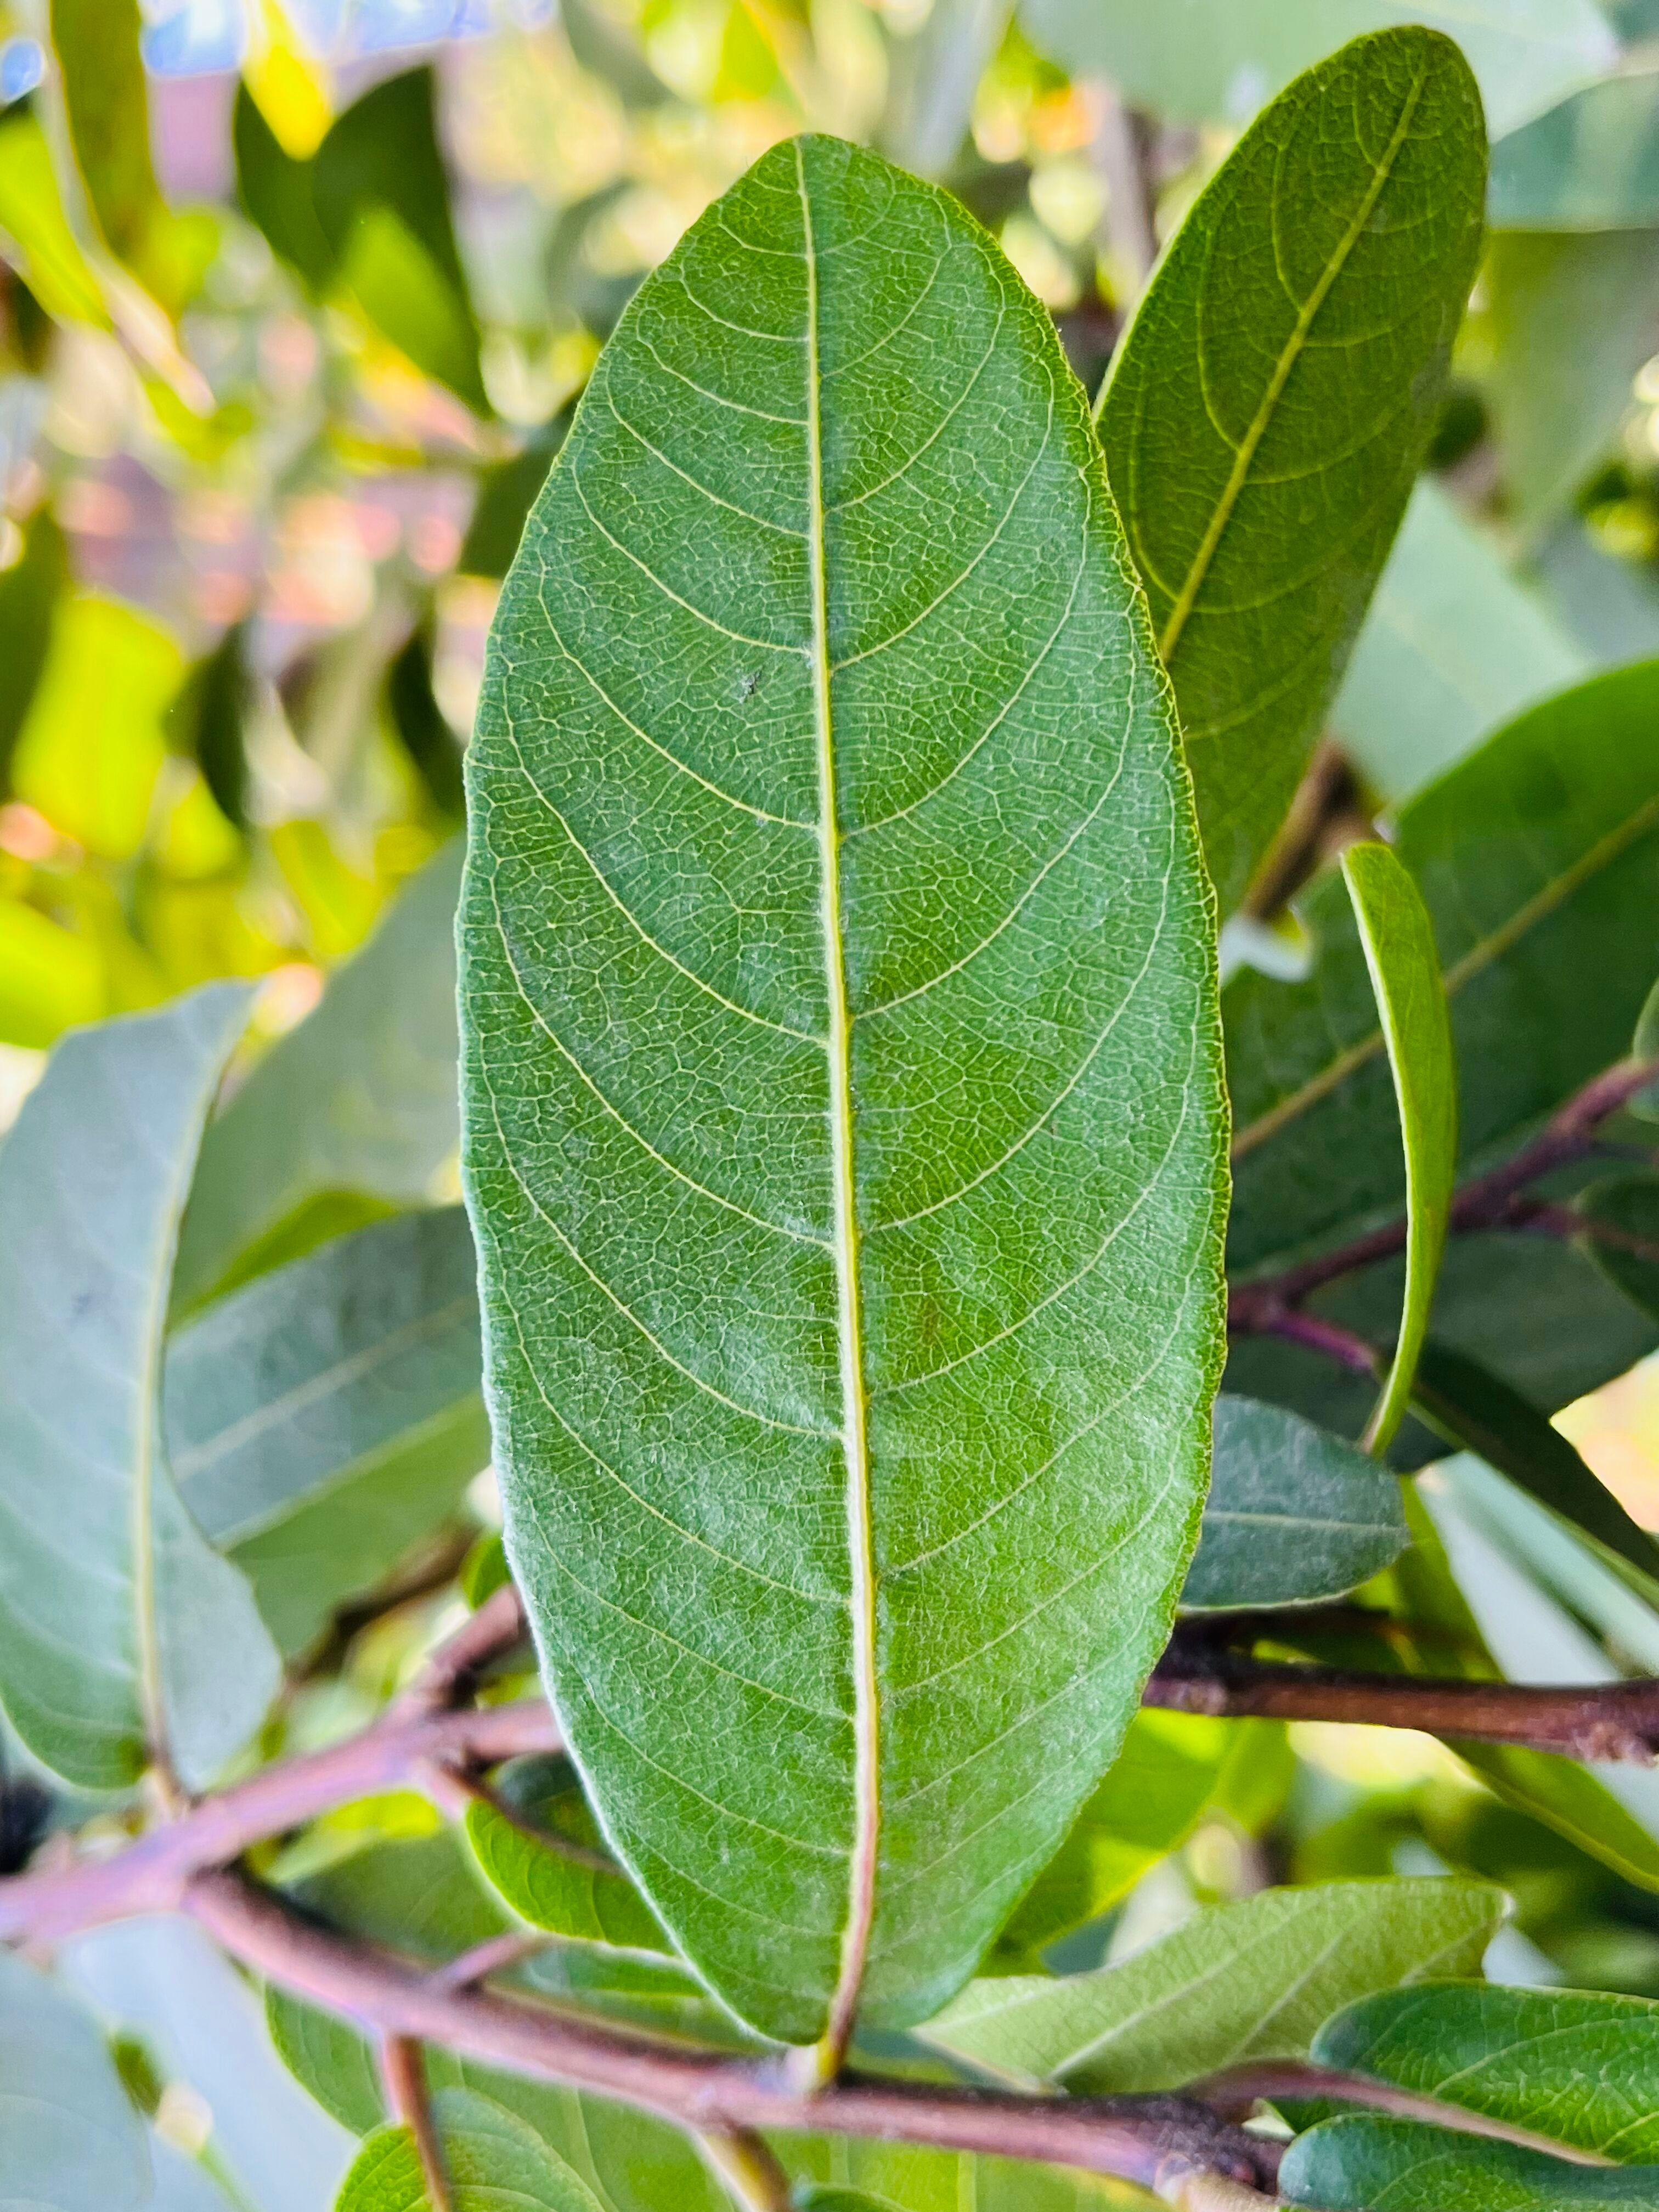
Plant species: terminalia-arjuna